Rebecka Le Moine

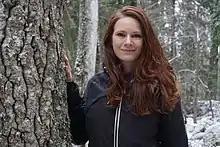

Rebecka Le Moine (born 1 August 1990) is a Swedish politician. she serves as Member of the Riksdag representing the constituency of Östergötland County. She is affiliated with the Green Party.